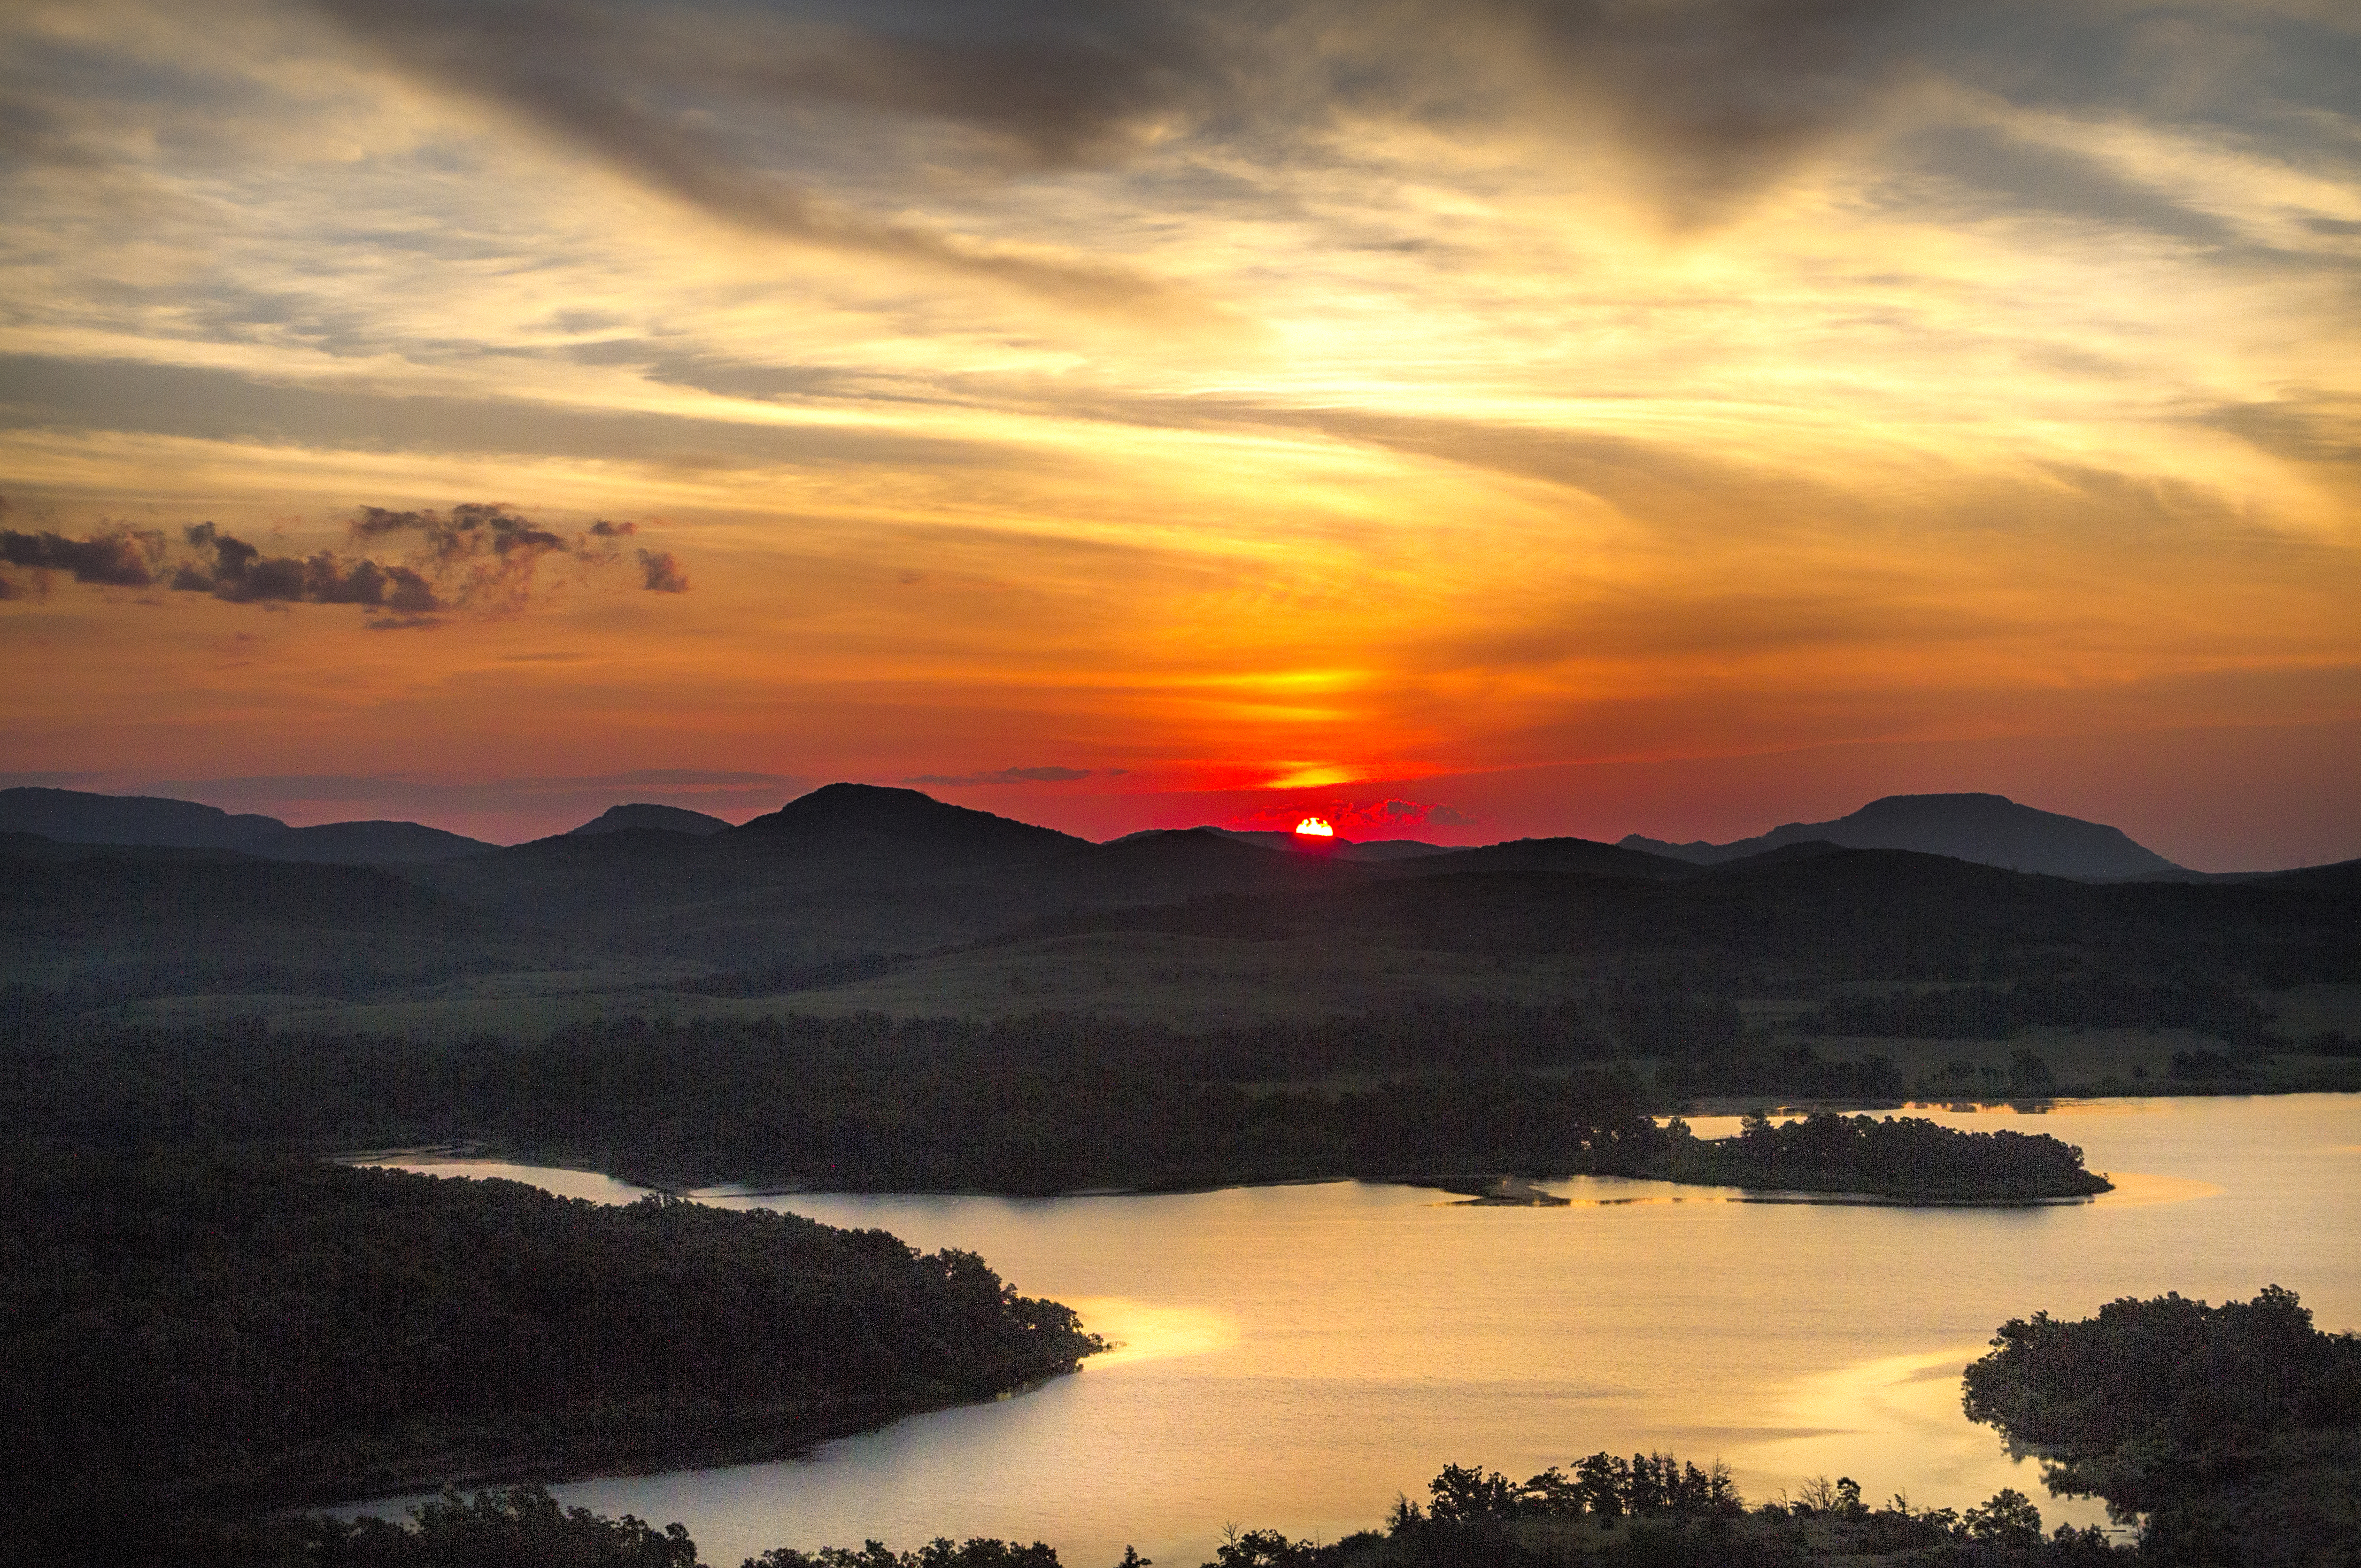
sea, horizon, mountain, cloud, sky, sun, sunrise, sunset, morning, hill, lake, dawn, dusk, evening, reflection, oklahoma, loch, larrysmith, wichitamountains, quanahparkerlake, littlebaldy, afterglow, atmospheric phenomenon, red sky at morning